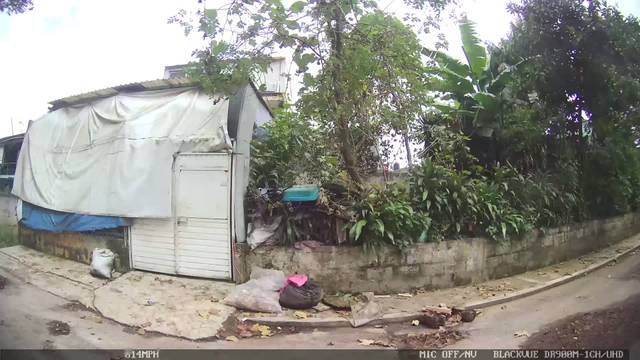
Region: Mexico
Coordinates: 19.566, -96.926